Tecklenborg Verlag

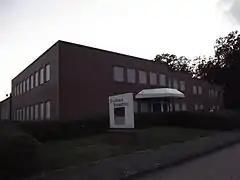
Company building

Tecklenborg Verlag is a publishing house based in Steinfurt, North Rhine-Westphalia, Germany that is internationally recognized for its illustrated books on wild animals, and for their nature-related magazines, which include "Naturfoto" and "Terra."